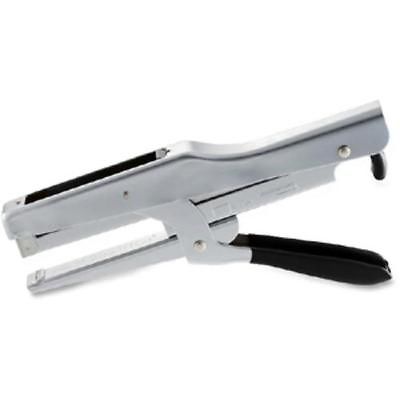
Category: stapler